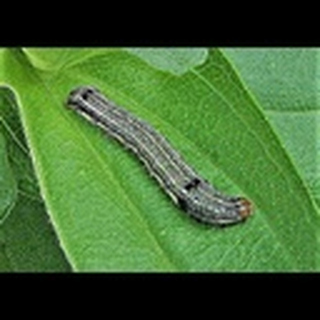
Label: cotton_army_worm